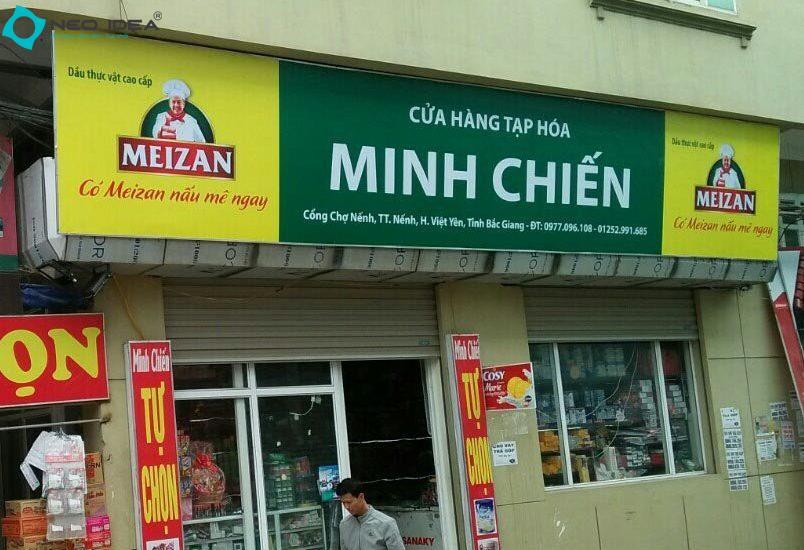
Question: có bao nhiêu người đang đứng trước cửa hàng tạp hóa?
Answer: một